Monument to Franco (Santa Cruz de Tenerife)

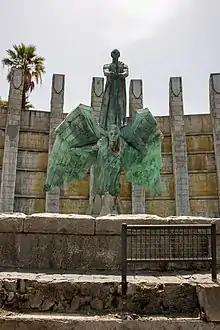
The vandalised monument in 2020

The monument was vandalised in November 2016, covered in red paint and tagged with a graffiti reading ("anti-fascism"). There is an ongoing effort to remove the monument, based on the enforcing of the Law of Historical Memory. There is also a campaign to keep it in place on the basis of its artistic and cultural value.